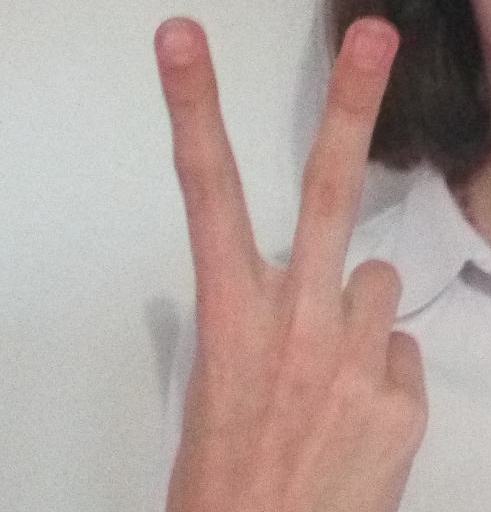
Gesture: peace_inverted